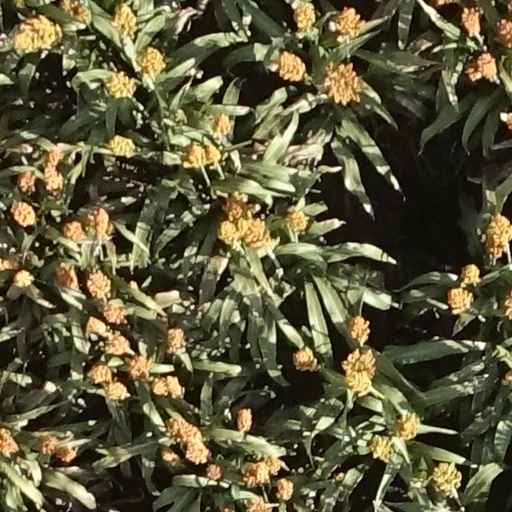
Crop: sorghum